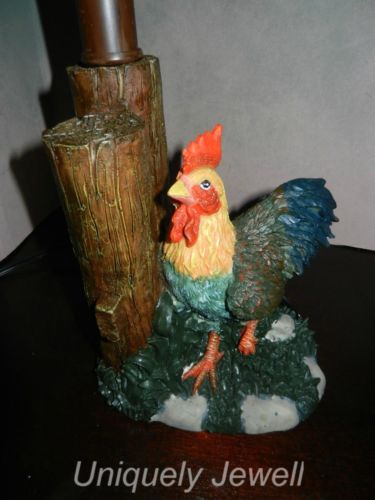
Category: lamp